Walter Reuther

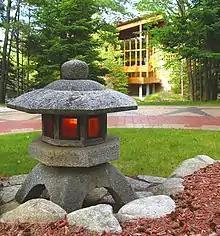
The Walter and May Reuther Eternal Flame at the UAW Black Lake Conference Center in northern Michigan

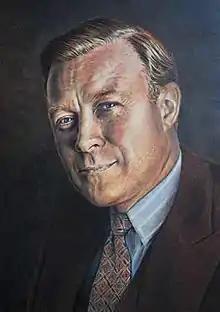
Portrait of Reuther, Hall of Honor, Department of Labor

Reuther was a strong supporter of the Civil Rights Movement. He marched with Martin Luther King, Jr. in Selma, Birmingham, Montgomery, and Jackson and when King and others were jailed in Birmingham, Alabama, and King authored his famous Letter from Birmingham Jail, Reuther arranged $160,000 for the protestors' release. He also helped organize and finance the March on Washington on August 28, 1963, delivering remarks from the steps of the Lincoln Memorial shortly before King gave his historic "I Have a Dream" speech. He served on the board of directors for the National Association for the Advancement of Colored People (NAACP). Under his leadership, the UAW donated $75,000 in 1954 to help underwrite the NAACP's efforts—led by Thurgood Marshall—before the Supreme Court in the landmark case of Brown v. Board of Education. According to King, Reuther sent letters to all of his local unions in 1957, requesting members to attend and provide financial support to the Prayer Pilgrimage for Freedom in Washington, D.C.